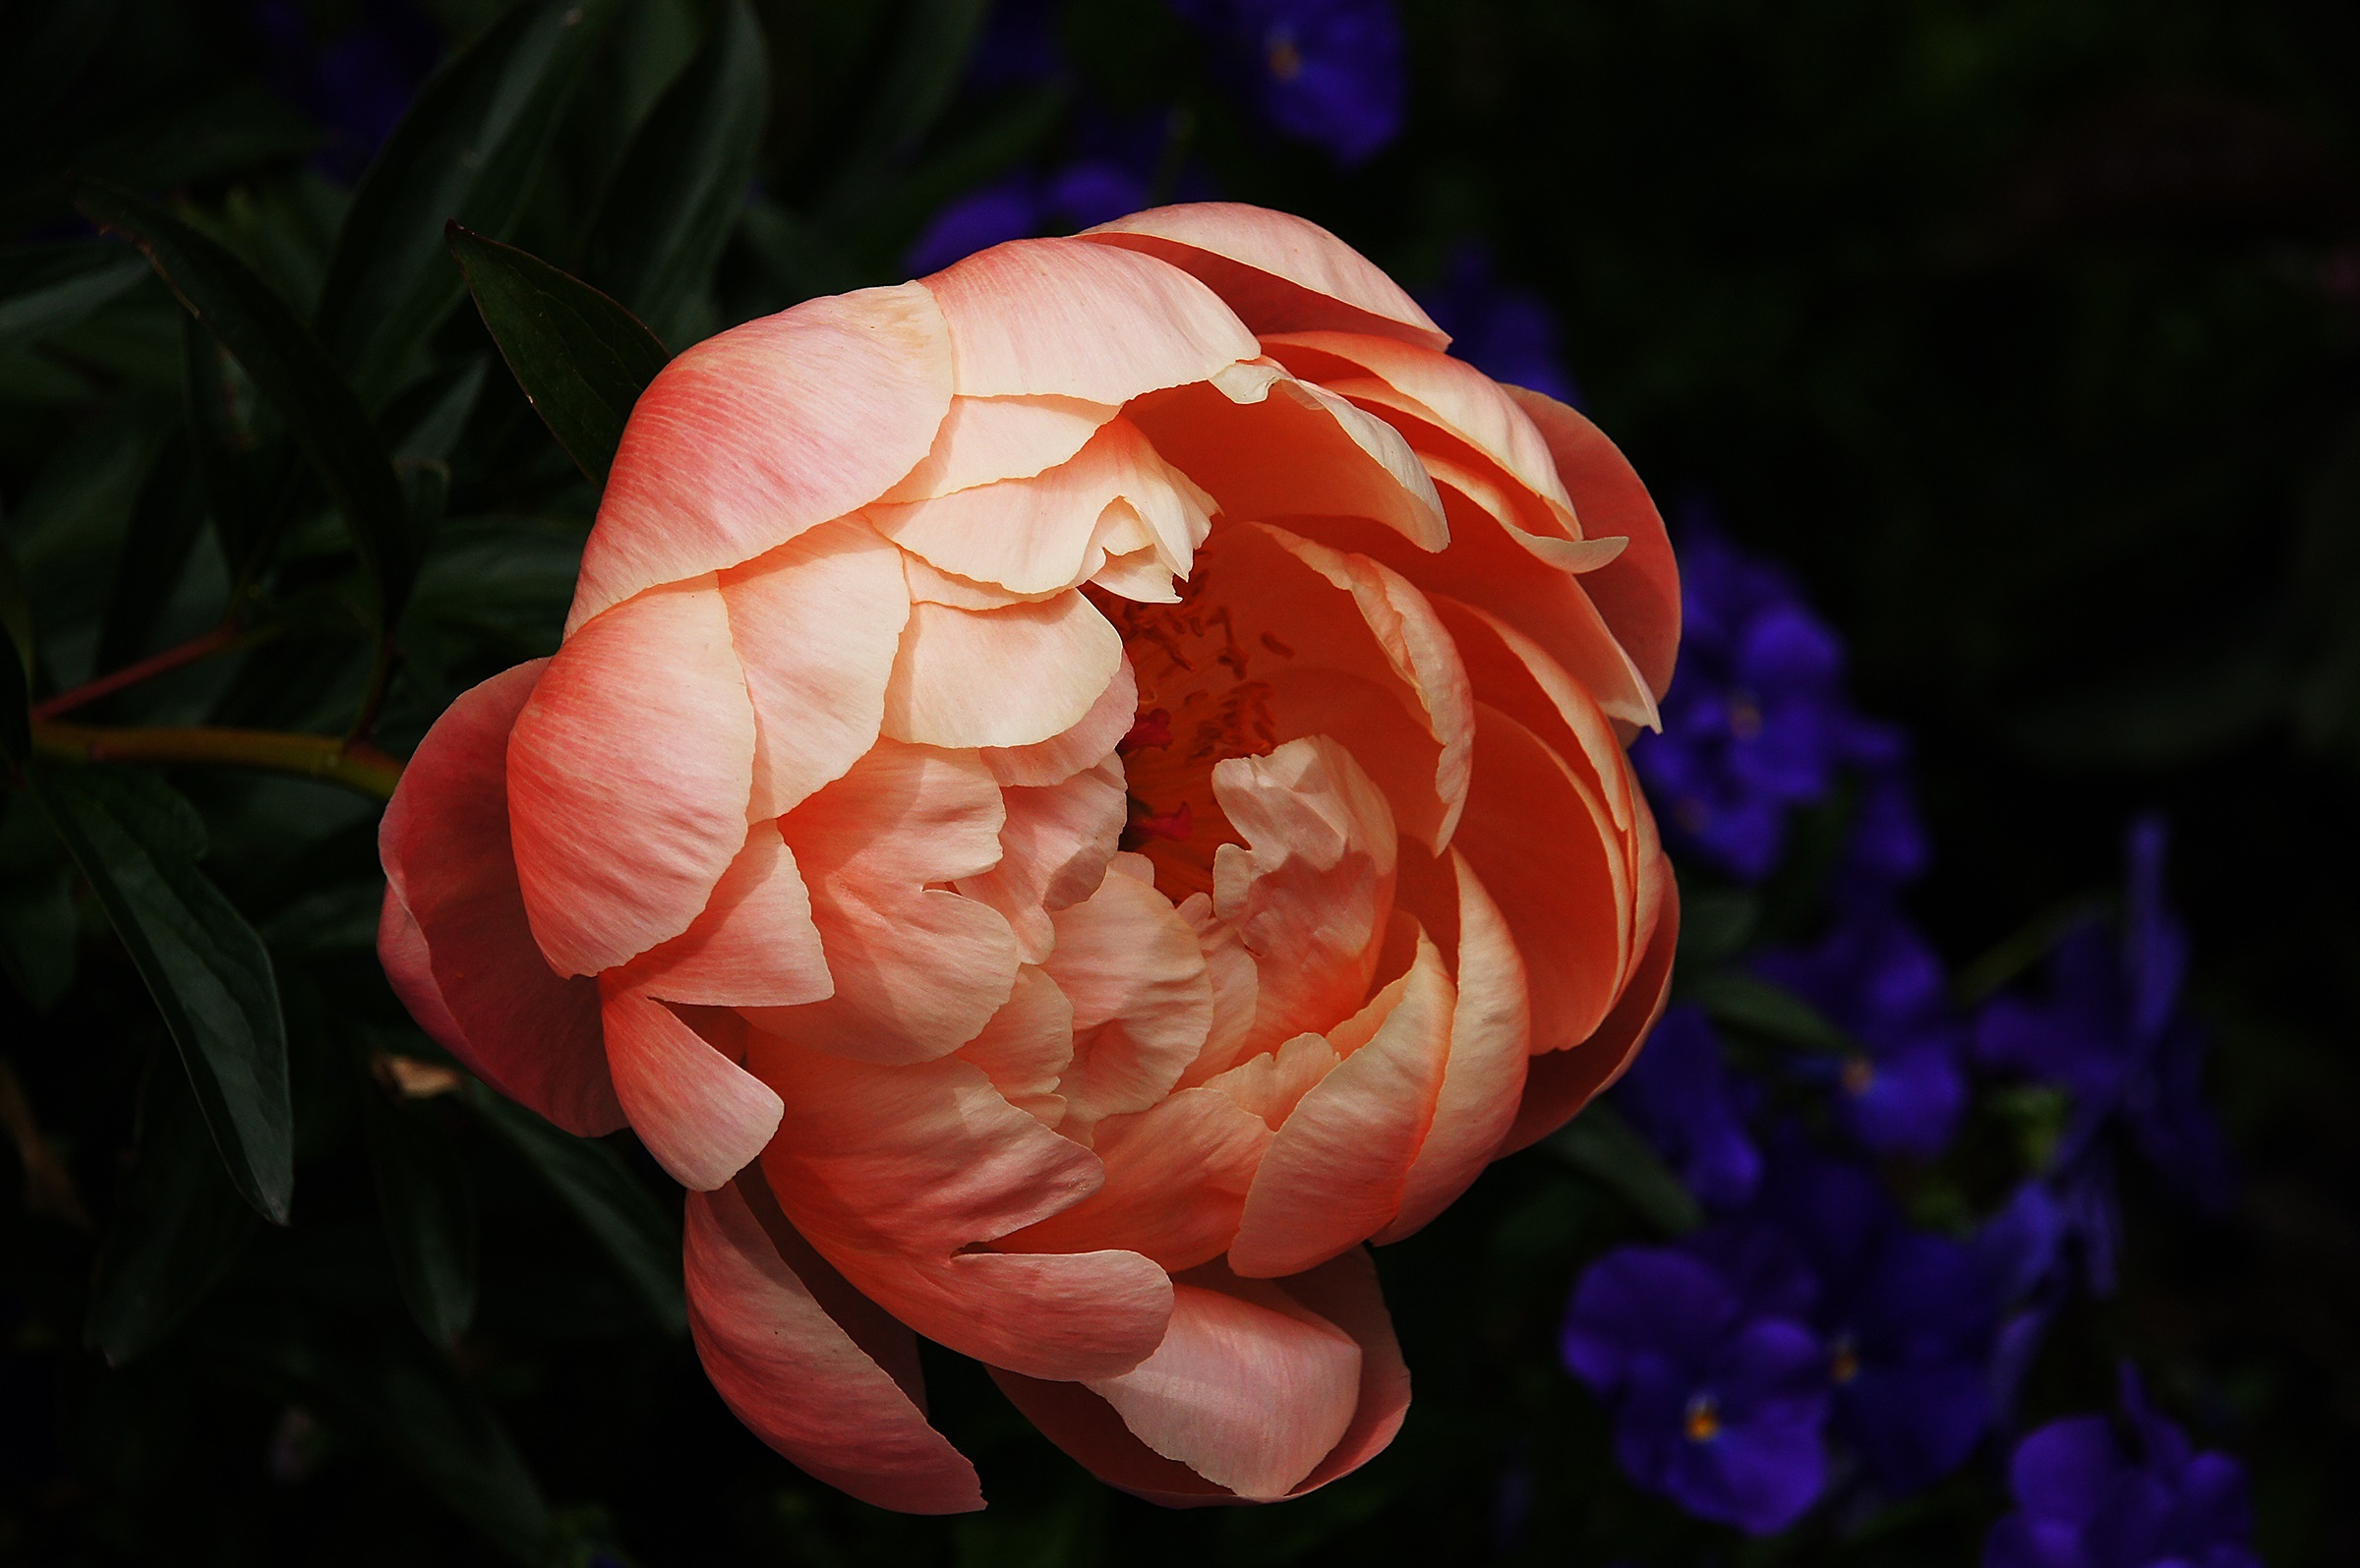
nature, blossom, plant, flower, petal, bloom, rose, fresh, colorful, garden, pink, flora, close up, petals, peony, paeonia, macro photography, flowering plant, land plant